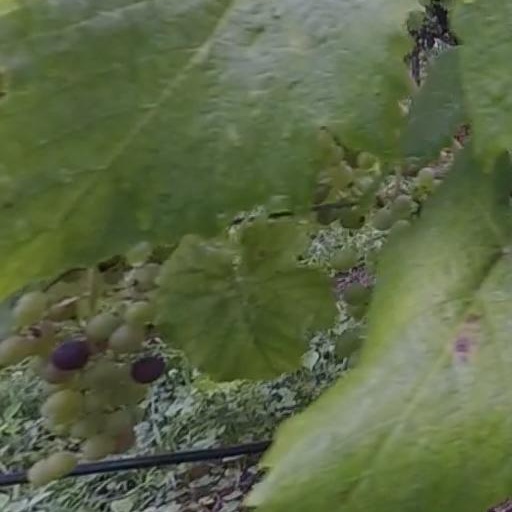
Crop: grape